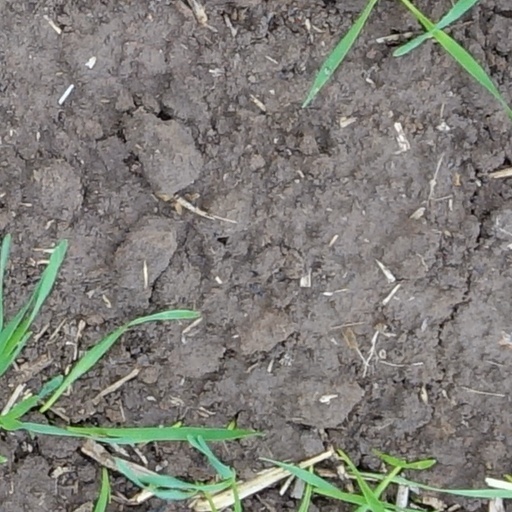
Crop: wheat